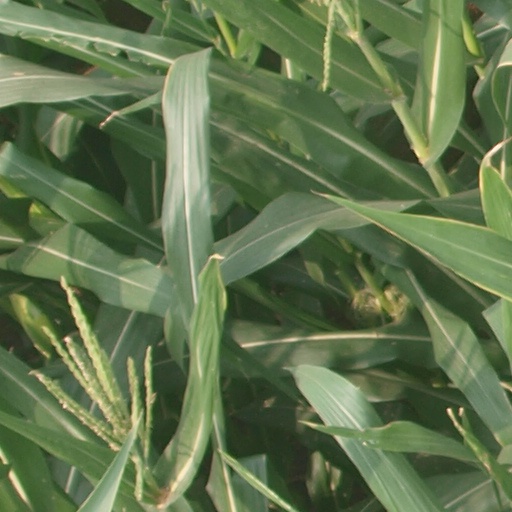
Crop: maize; corn